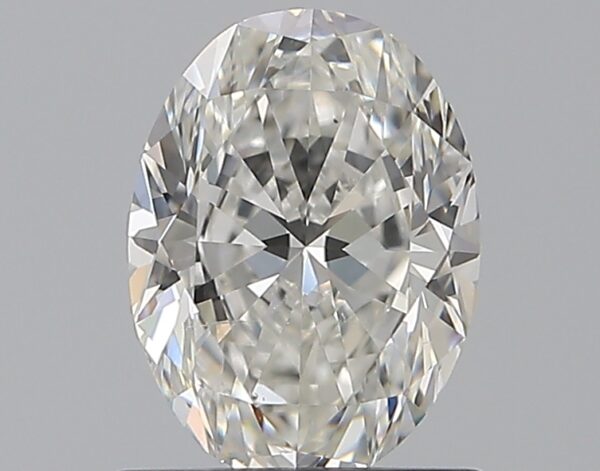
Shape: oval
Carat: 1
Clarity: SI1
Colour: F
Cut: EX
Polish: EX
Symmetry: VG
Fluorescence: ST
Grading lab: GIA
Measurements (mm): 7.42 x 5.52 x 3.52